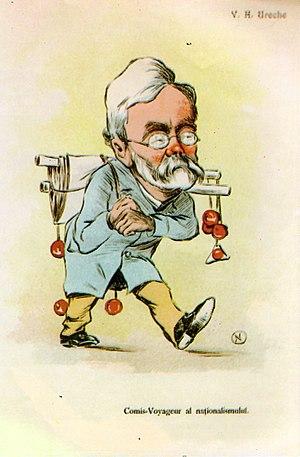
Nicolae S. Petrescu-Găină, né le 31 mars 1871 à Craiova et mort le 15 février 1931 à Bucarest, en Roumanie, est un caricaturiste roumain. Considéré comme un précurseur de la caricature roumaine, il a réalisé des dessins des hommes politiques de cette époque, des sculpteurs, des peintres et des grands intellectuels qui ont vécu au tournant du XXᵉ siècle.